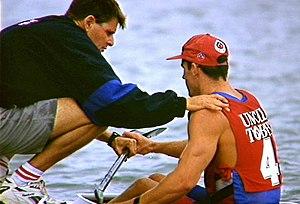
Barry Kelly, né le 24 septembre 1954 à Byron Bay, est un kayakiste australien.